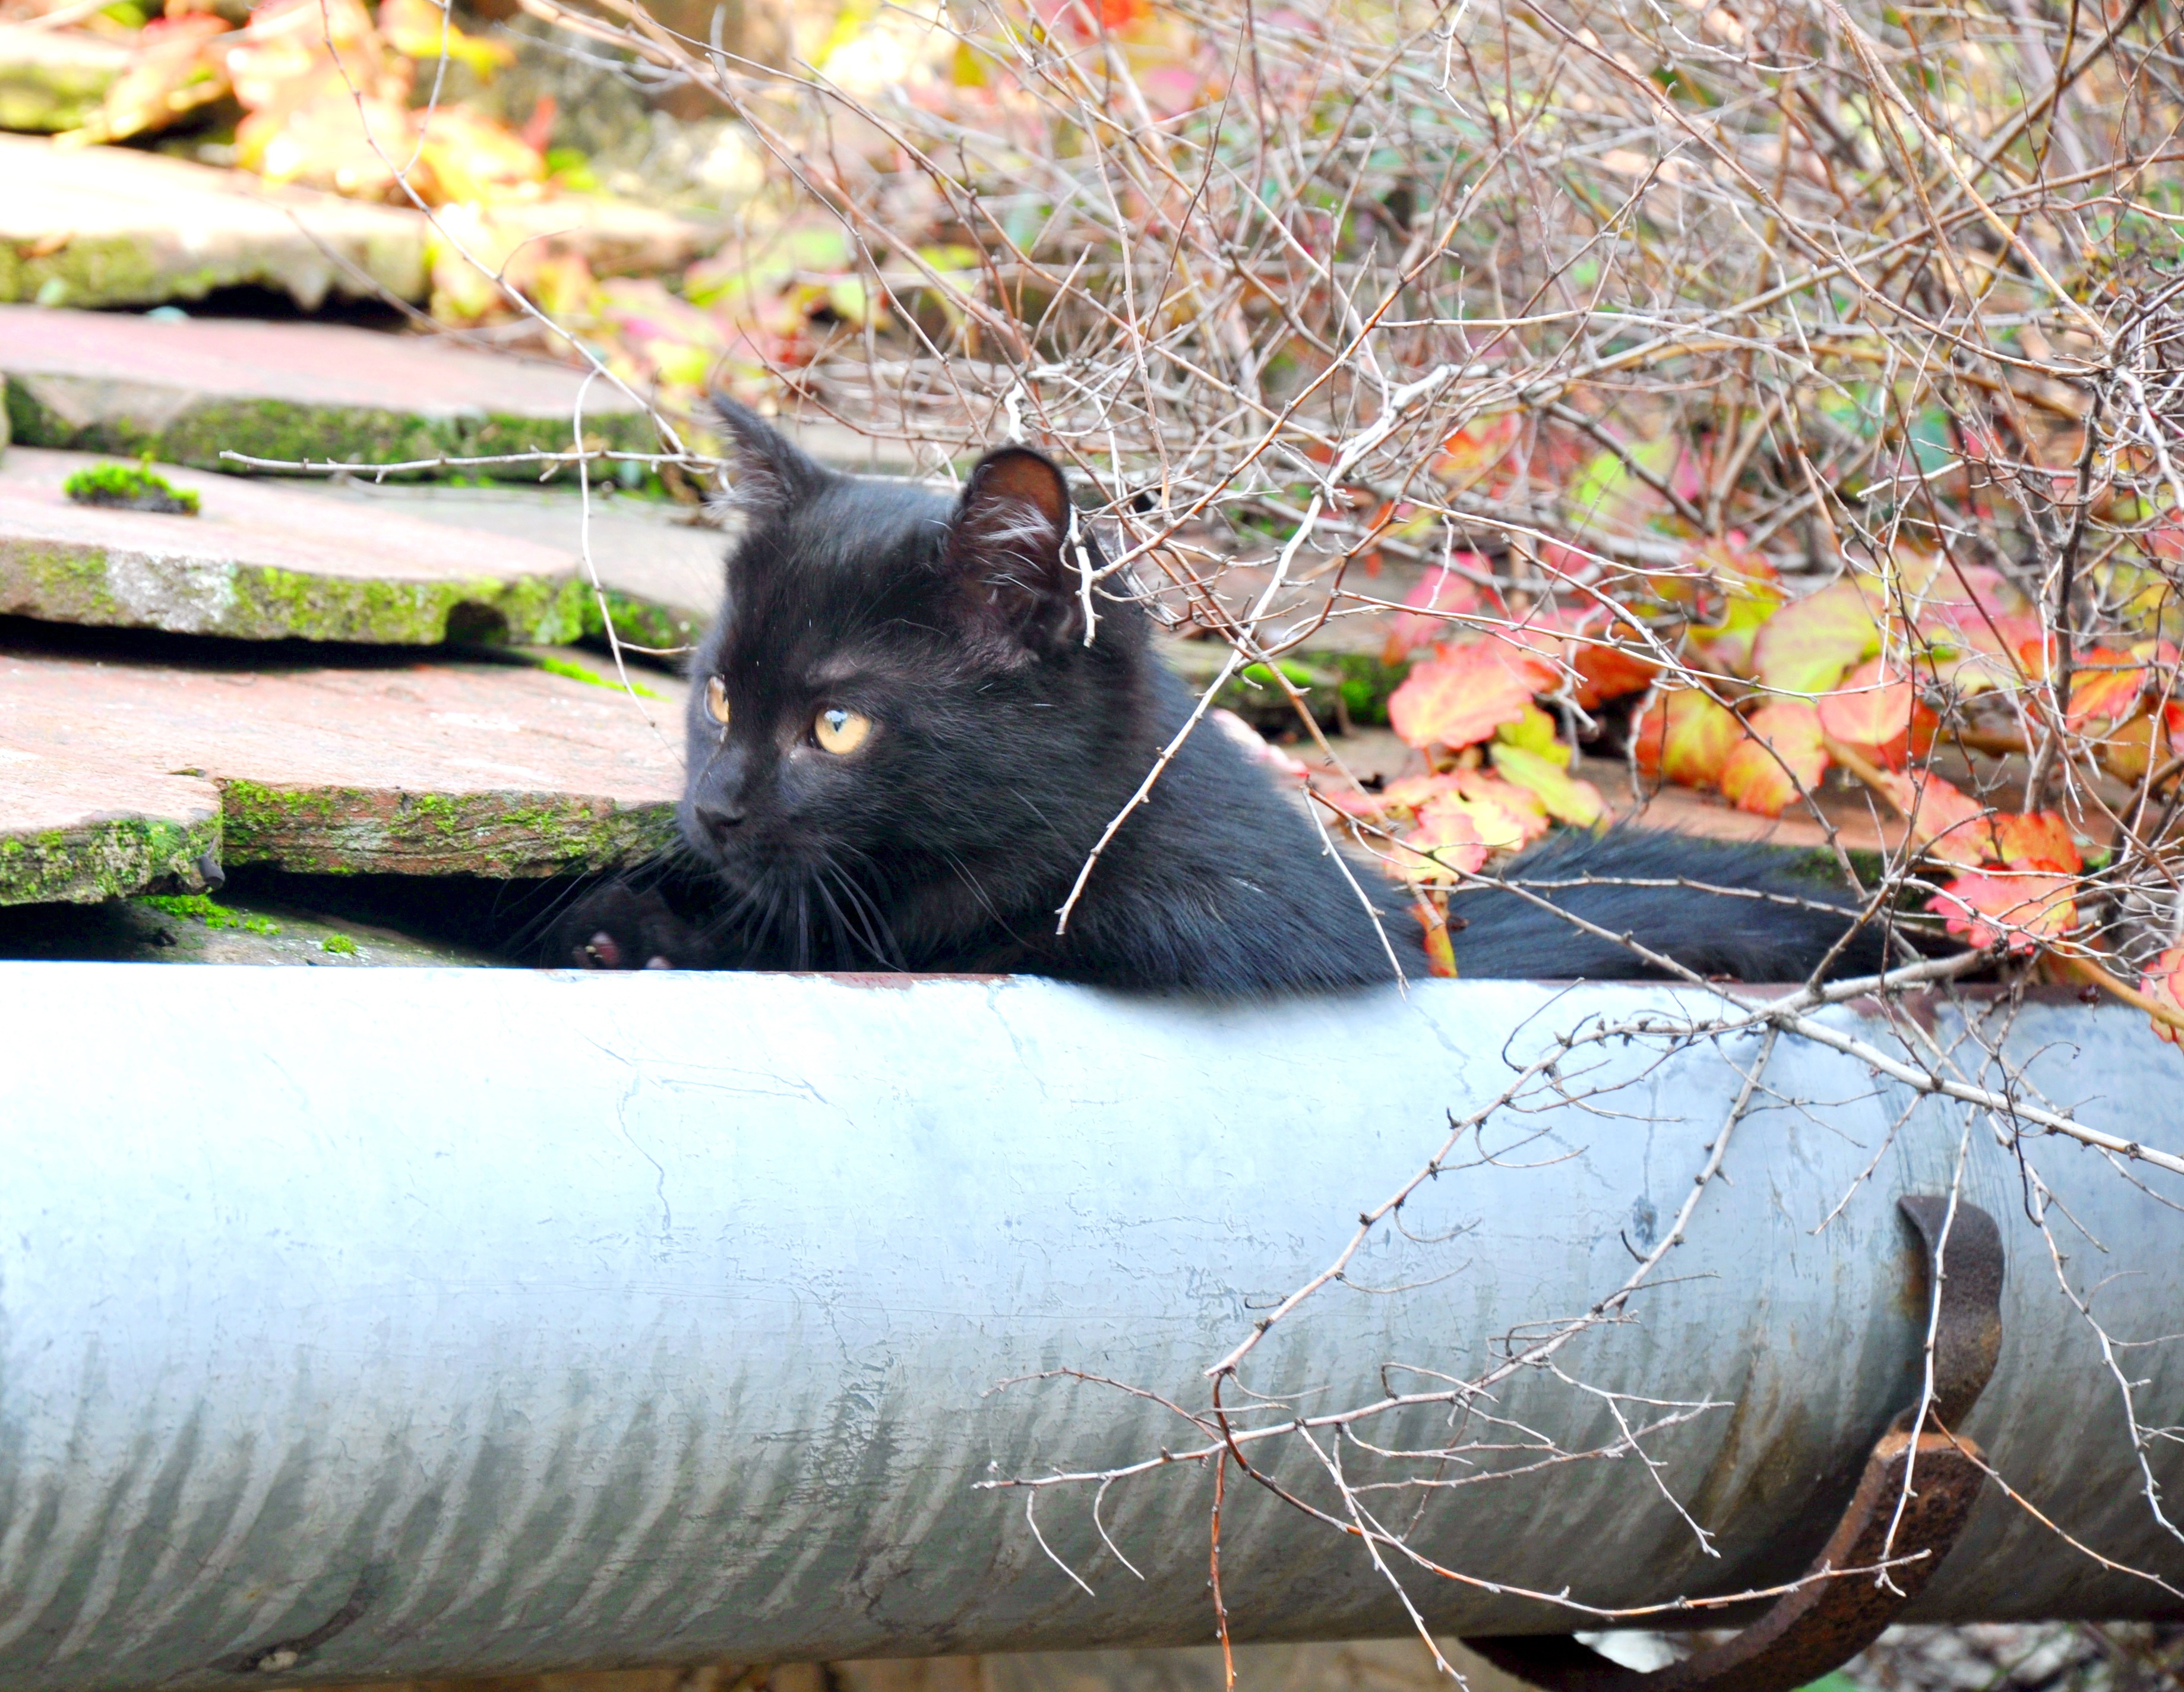
game, cat, mammal, black cat, black, vertebrate, discovery, small to medium sized cats, cat like mammal, baby kitten